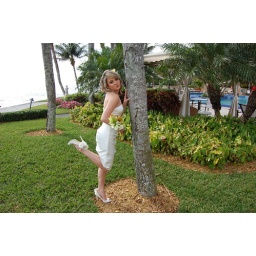
Carolina with shoes by tree